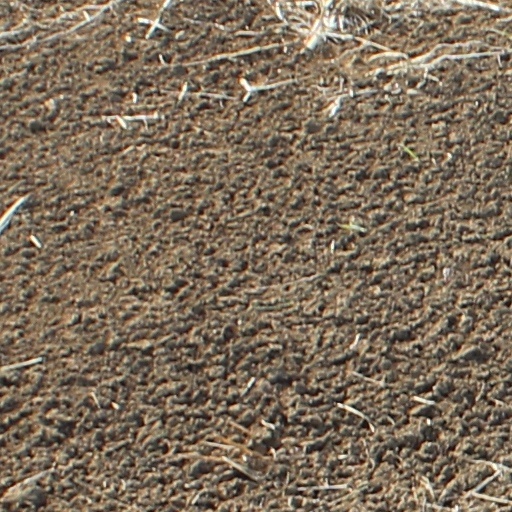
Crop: wheat